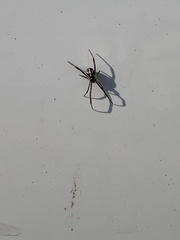
Species: Lactrodectus_hesperus